Jegenstorf

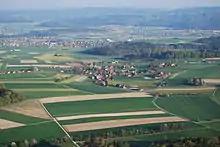
Iffwil, Jegenstorf and surrounding fields

Jegenstorf has an area, (as of the 2004/09 survey) of . Of this area, about 63.5% is used for agricultural purposes, while 23.5% is forested. Of the rest of the land, 12.0% is settled (buildings or roads) and 1.0% is unproductive land. In the 2013/18 survey a total of or about 8.5% of the total area was covered with buildings, an increase of over the 1982 amount. Over the same time period, the amount of recreational space in the municipality increased by and is now about 0.96% of the total area.